Punish (band)

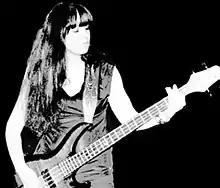
Monika Hagmann

The band was formed in 1996 by André Mathieu, guitarist Ralph Huber and bass player Reto Hardmeier. In 1998 drummer Reto Crola and singer Chris Block completed the lineup. Together, they composed their first song, the result of which was their self-titled debut album released in 2000.